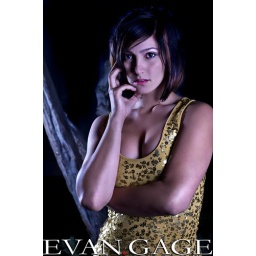
two strobesone vivitar camera leftand a 430ex to the camera rightboth through 45in umbrellastree lit from lamp in ground